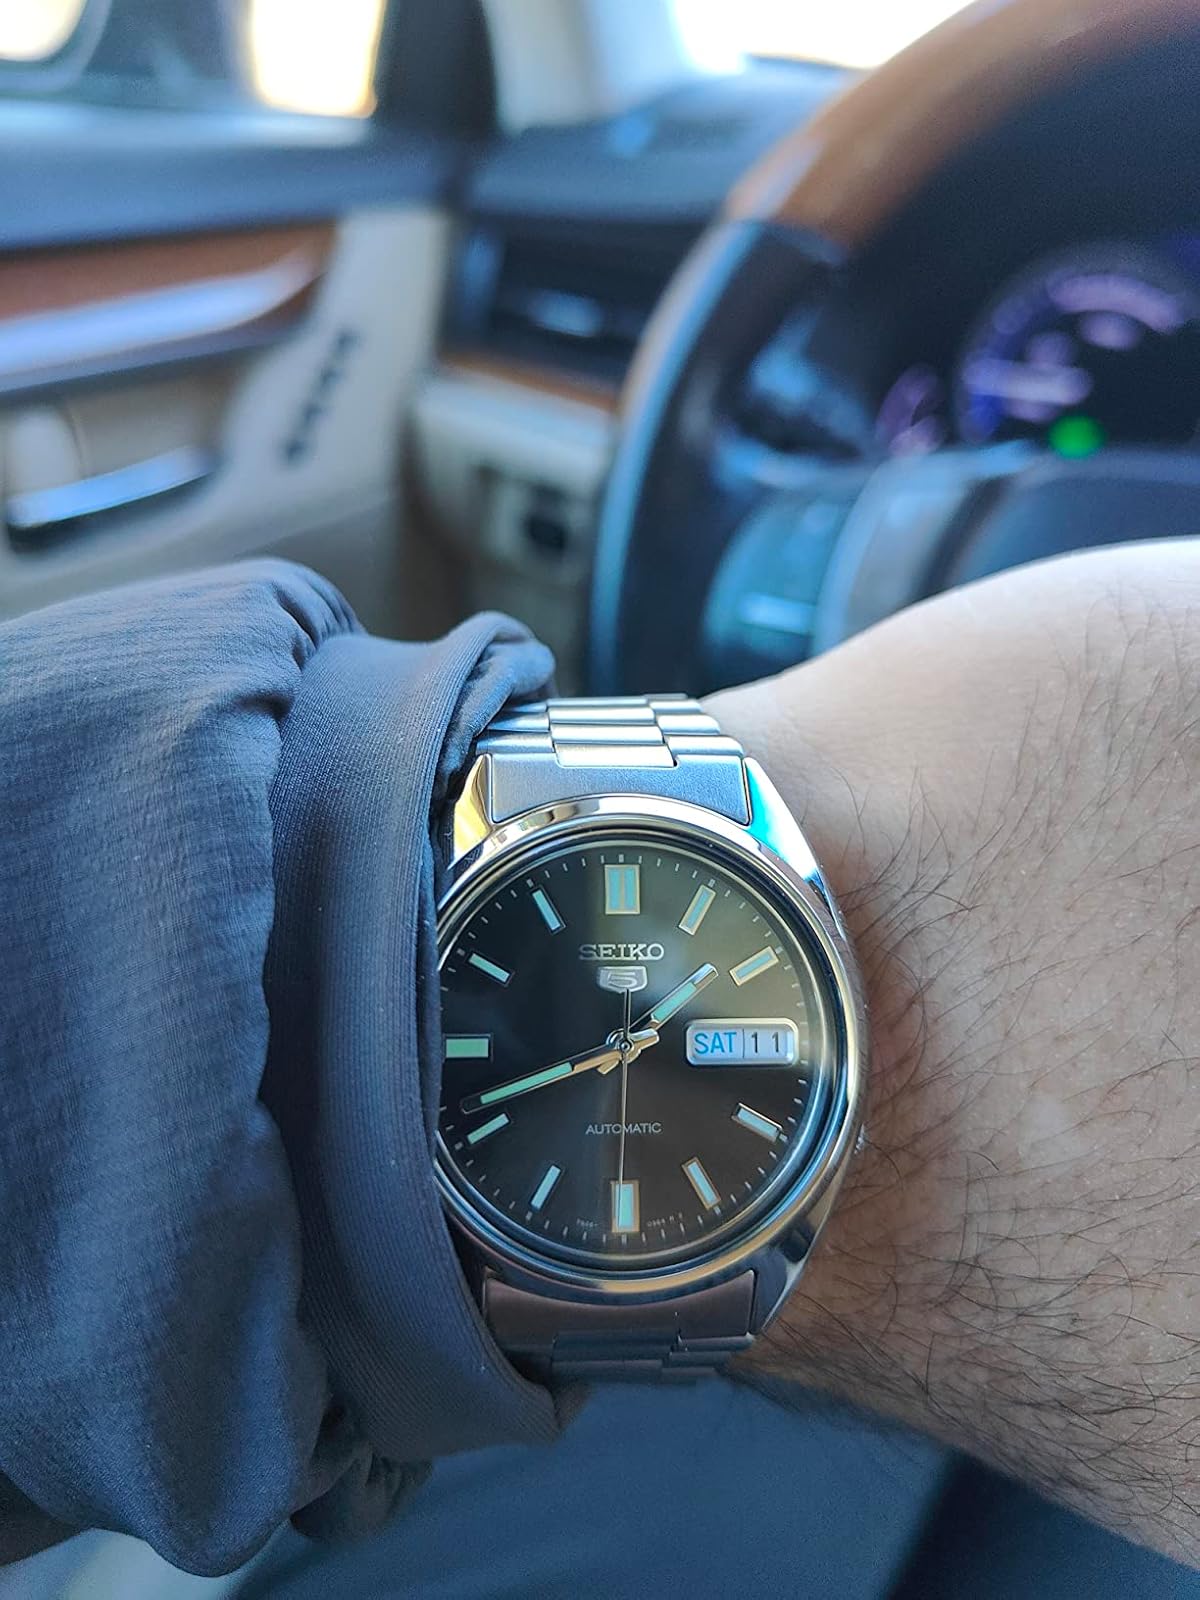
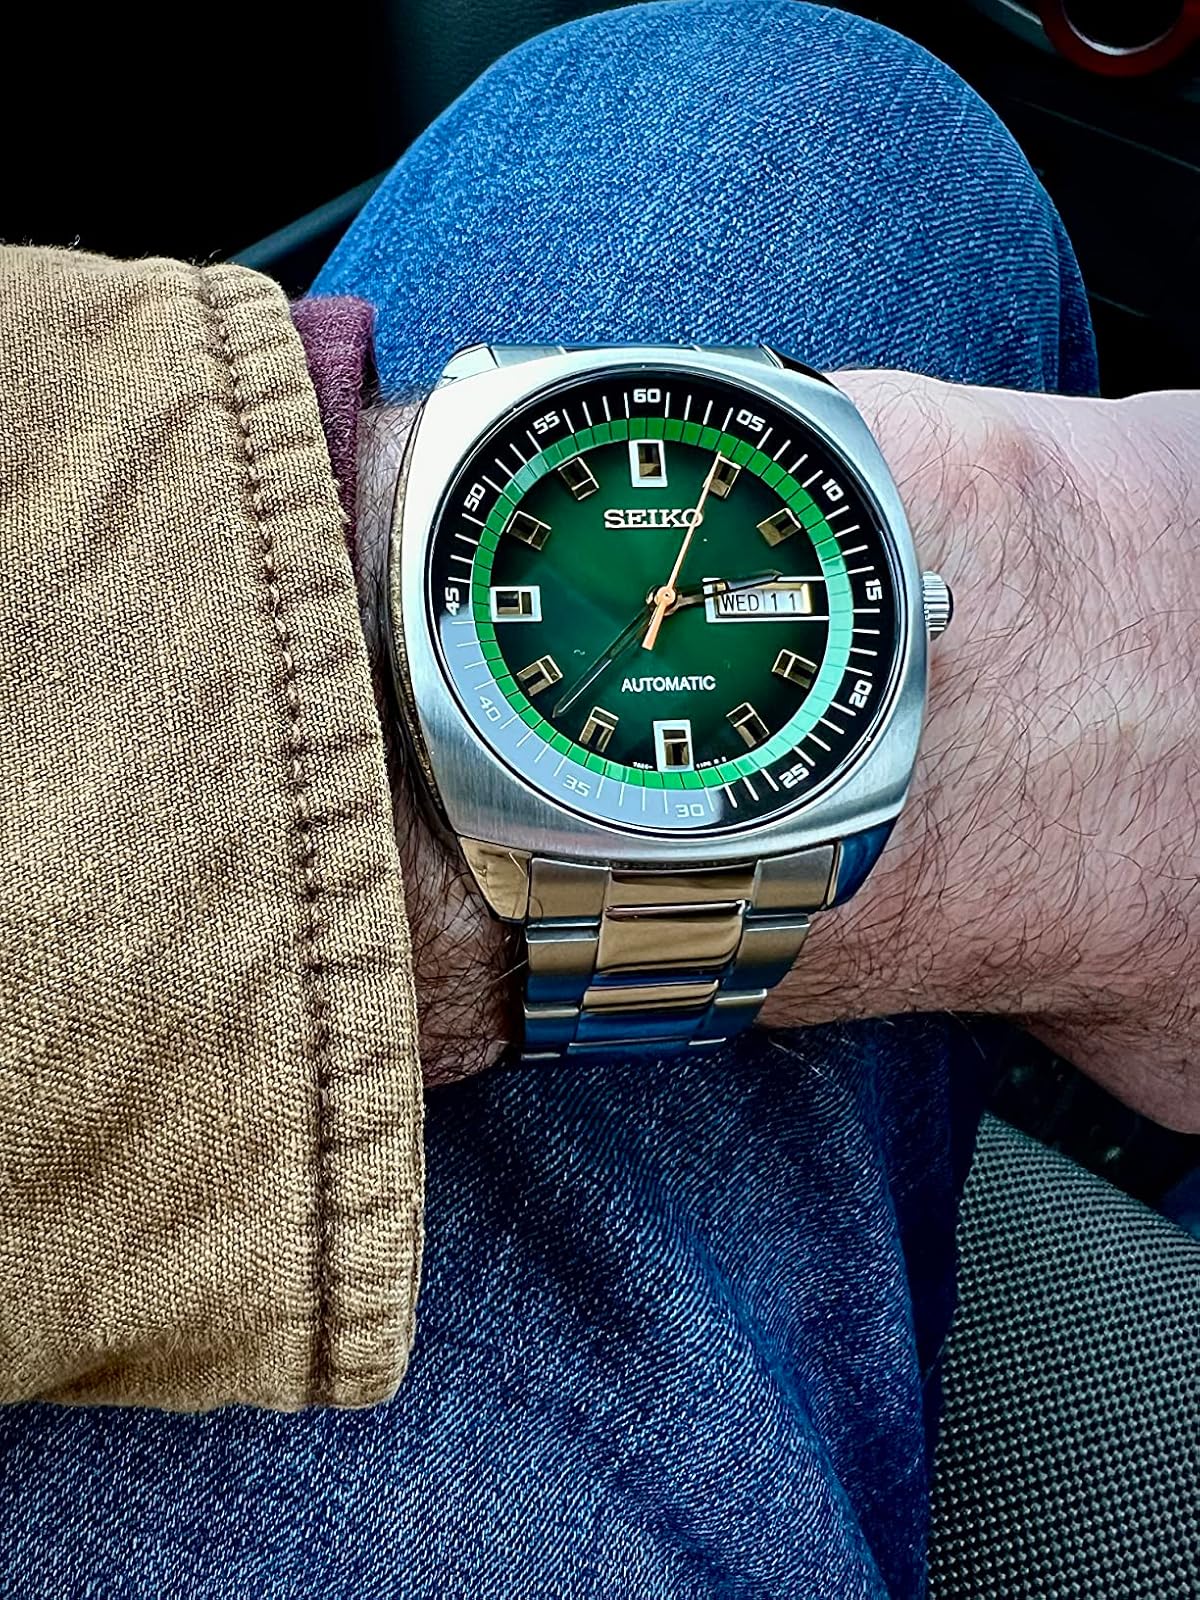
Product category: accessories_watch
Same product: no